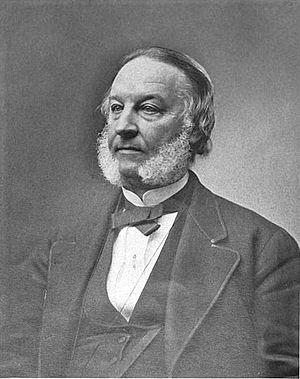
John H. Clifford est un homme politique américain. Il fut gouverneur du Massachusetts sous l'étiquette whig de 1853 à 1854.